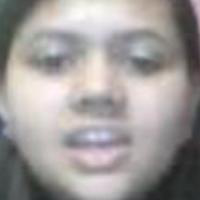
Age group: age 21-30